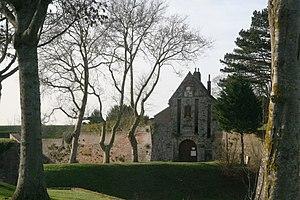
Les Plus Beaux Détours de France est une association française de petites villes touristiques situées en dehors des grands axes routiers.